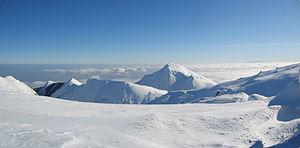
Kožuf est une montagne située dans le Sud de la Macédoine du Nord, en partie sur le territoire grec. Il s'agit de la première barrière naturelle macédonienne soumise aux influences maritimes de la mer Méditerranée et de la mer Égée. Il culmine au pic Zelenbreg à 2 172 mètres d'altitude.
La géographie de la République de Macédoine du Nord est caractéristique de celle de la péninsule balkanique par l'emprise des massifs montagneux qui s'étendent sur le pays et les multiples climats qui s'y croisent. Classée parmi les plus petits États européens, la Macédoine du Nord connaît en effet aussi bien le climat de montagne que le climat méditerranéen, et elle reçoit autant l'influence de la mer Égée que celle de l'Adriatique ou de la mer Noire.